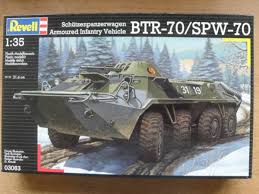
Label: BTR-70